Dolores O'Riordan

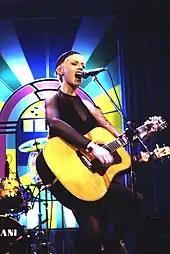
The Cranberries performing on the "Roxy Bar show" at Bologna in 1995

Early in 1994, O'Riordan injured her cruciate ligament in a ski accident in the Alps' Val-d'Isère and underwent major surgery. In September 1994, the Cranberries released "Zombie", the lead single of the follow-up album, "No Need To Argue". The song reached No. 1 of Triple J's Hottest 100, which was the first time ever that a female-led band had topped Australia's biggest song poll. She stood alone in the countdown's history for 16 years. In terms of female-fronted acts, O'Riordan still remains one of only four women to sing on a No. 1 song on the Hottest 100 ranking [as of 2024]. She reached her commercial peak with "No Need to Argue", the top-selling album worldwide in the first semester of 1995, and the world's best-selling album of the year by a European artist. The album produced the songs "Ode to My Family", "I Can't Be with You", "Ridiculous Thoughts" and the group's biggest international hit, "Zombie", which topped singles charts in several countries. Dan Weiss of "Billboard" stated that the song "Zombie", "could crush an entire room with the combined largesse of O'Riordan's ocean-swallowing voice". By this time, within the release of the first two albums of the Cranberries with accompanying tours, O'Riordan had achieved both success and celebrity status.